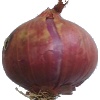
Label: Onion Red 1